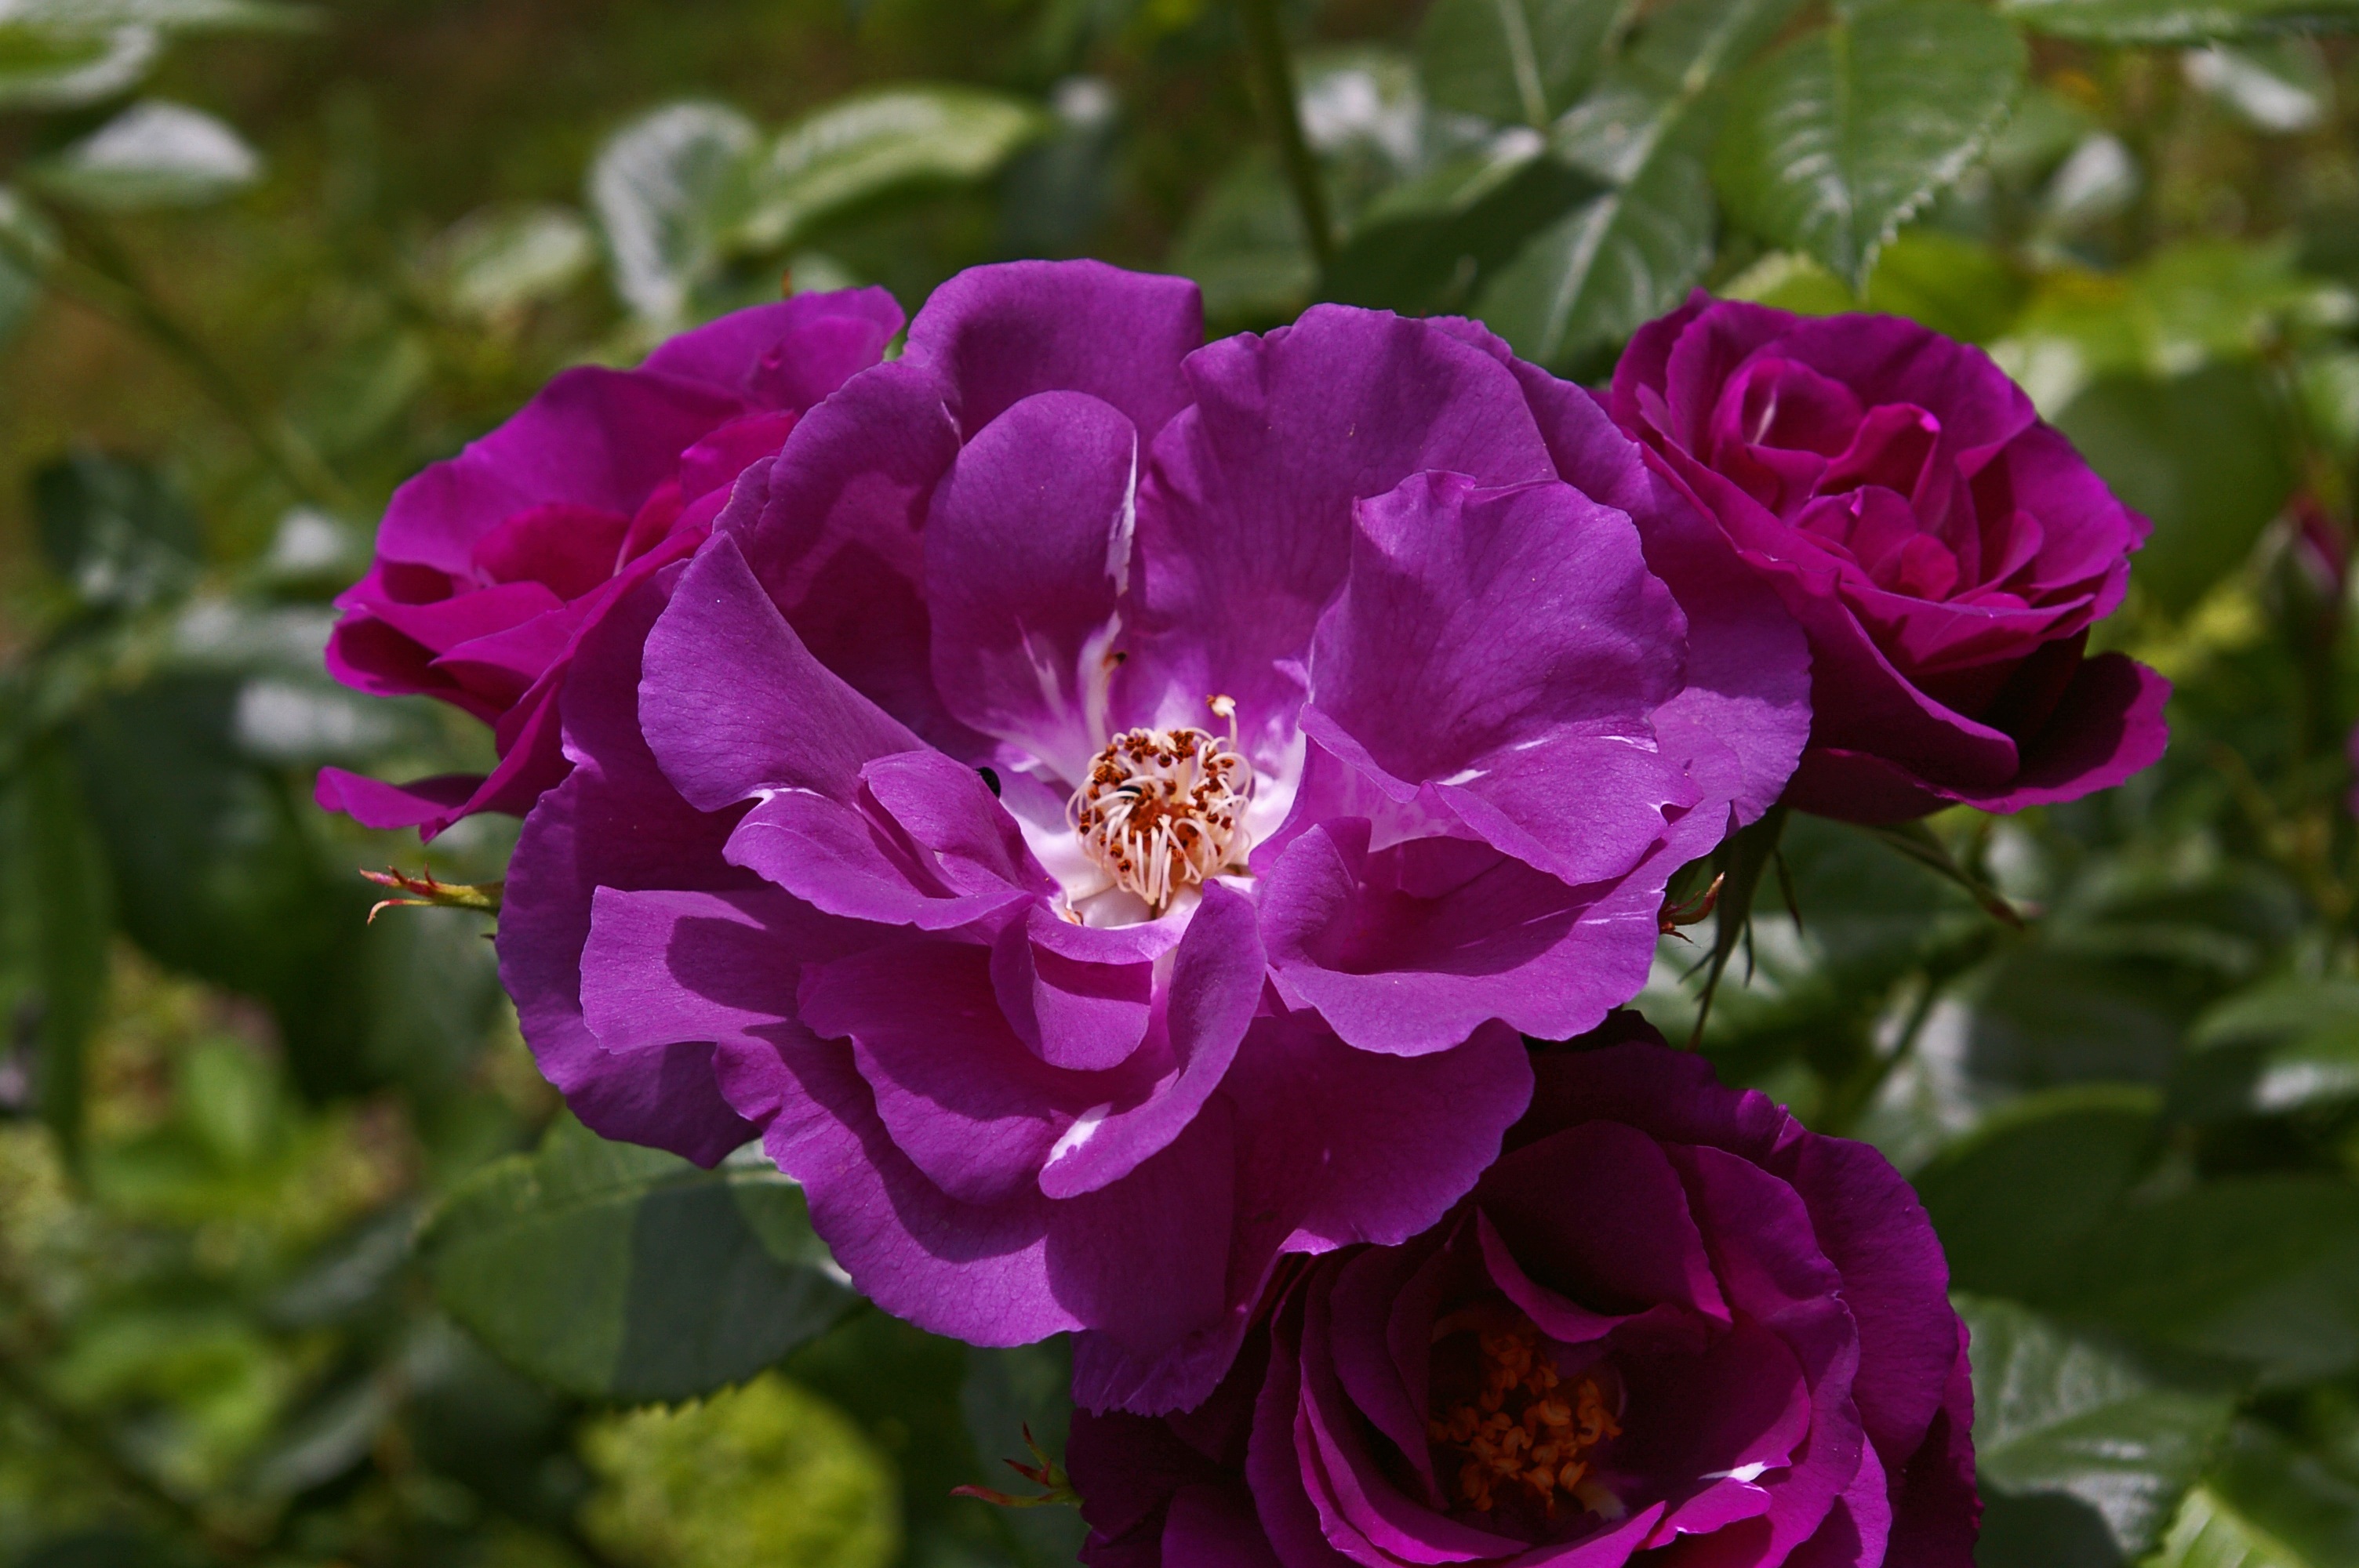
nature, blossom, plant, flower, petal, summer, floral, bouquet, rose, botany, blue, colorful, garden, flora, flowers, flower bed, petals, decorative, thorns, botanical garden, time of year, peony, floribunda, macro photography, rose garden, flowering plant, garden roses, rose family, rose thorns, rhapsody in blue, blue rose, bluest rose, annual plant, land plant, rosa centifolia, rose order, rosa gallica